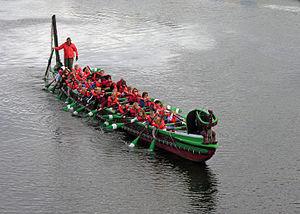
Le waka ama est une course de waka, celui-ci étant une forme de pirogue polynésienne, particulièrement maori.
Le sport en Nouvelle-Zélande est largement influencé par l'histoire du pays, ancienne colonie britannique. Parmi les sports les plus populaires se trouvent donc le rugby, le cricket et le netball, ainsi que le golf, le nautisme, l'aviron et en moindre mesure le football. Des sports d'hiver sont également populaires comme le ski et le snowboard, grâce à la présence des Alpes du Sud.